Joseph Muscat

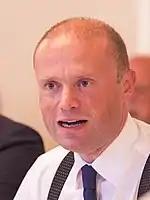
Muscat in January 2020

In October 2017, investigative journalist Daphne Caruana Galizia died in a car bomb attack. Muscat promised to "leave no stone unturned" in the subsequent investigation. The opposition blamed Muscat for what they deemed a "political murder" and for the collapse of the rule of law in the country.